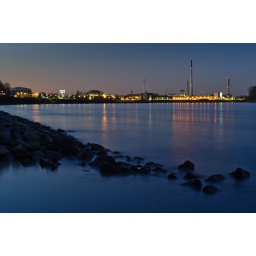
View over the Rhine looking north during blue hour time. The industrial plants in the distance are the Ford car factories.